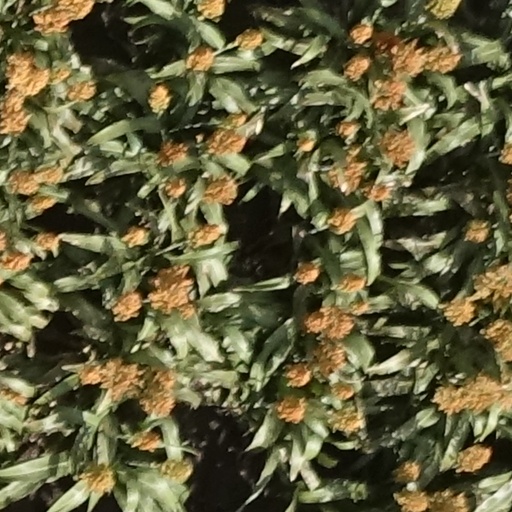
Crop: sorghum